Foreign relations of China

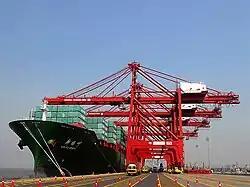
A Chinese container ship unloads cargo at the Jawaharlal Nehru Port in India. Bilateral trade between the two countries surpassed US$60 billion by 2010 making China the single largest trading partner of India.

Sino-Arab relations have extended historically back to the first Caliphate, with important trade routes, and good diplomatic relations. Following the age of Imperialism, the Sino-Arab relations were halted for several centuries, until both gained independence in the 19th and 20th century. Modern relations are evolving into a new era, with the China-Arab States Cooperation Forum (CASCF) as the major multi-lateral cooperation mechanism between China and the Arab League states.